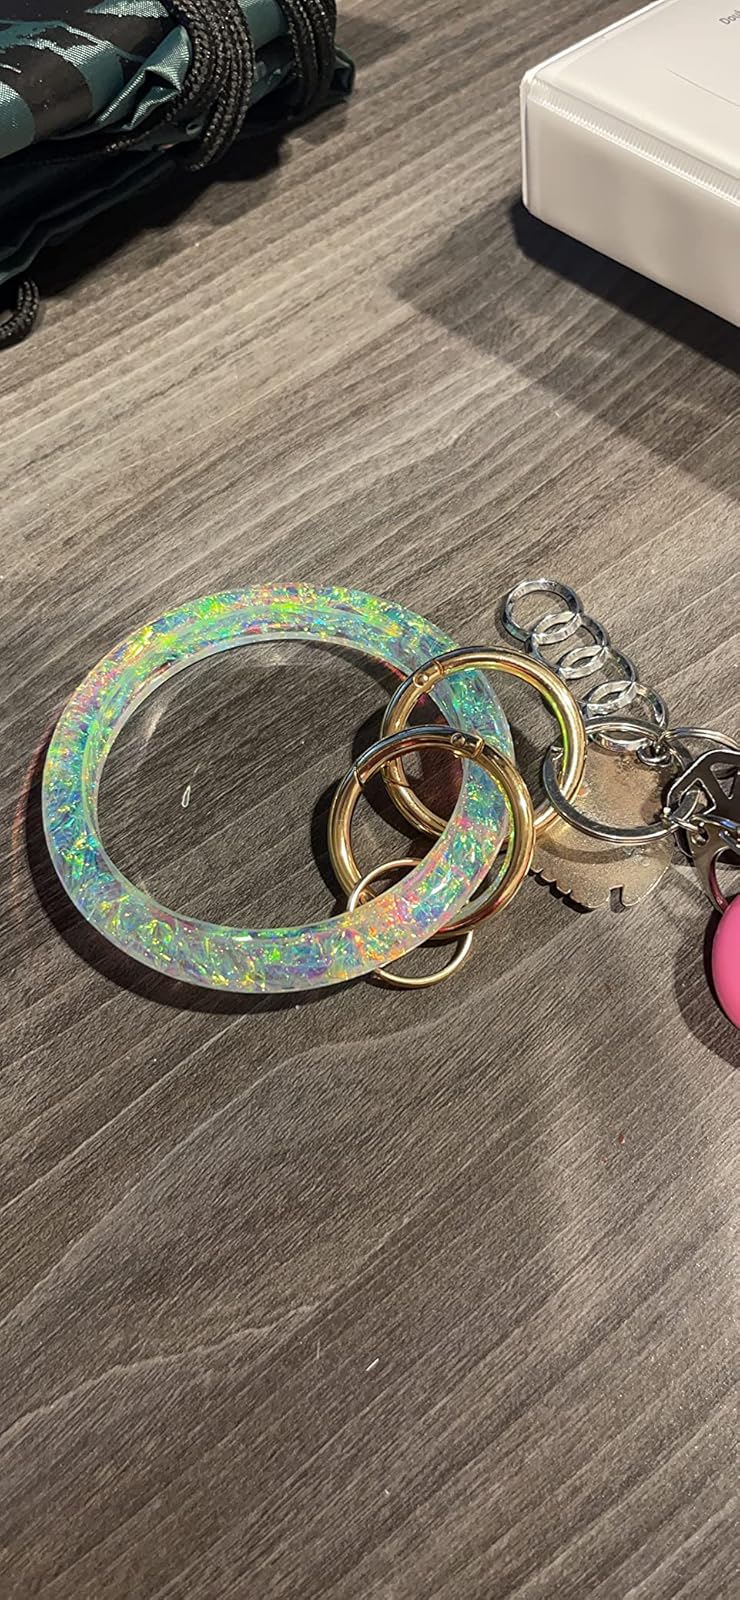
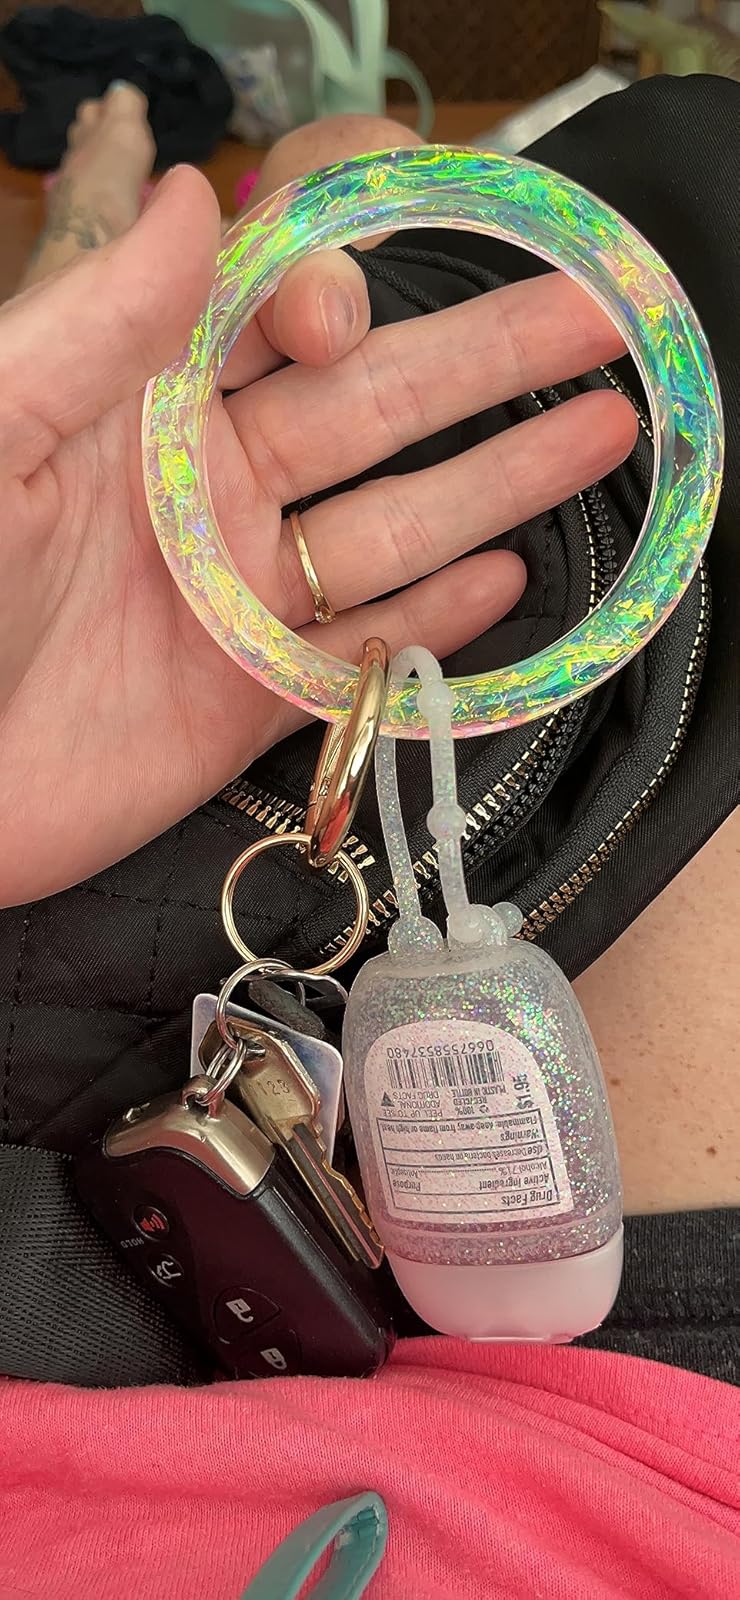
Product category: accessories_keychain
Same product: yes